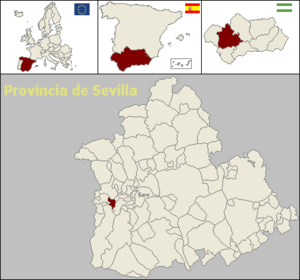
Benacazón est une commune située dans la province de Séville de la communauté autonome d’Andalousie en Espagne.